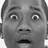
Emotion: surprise